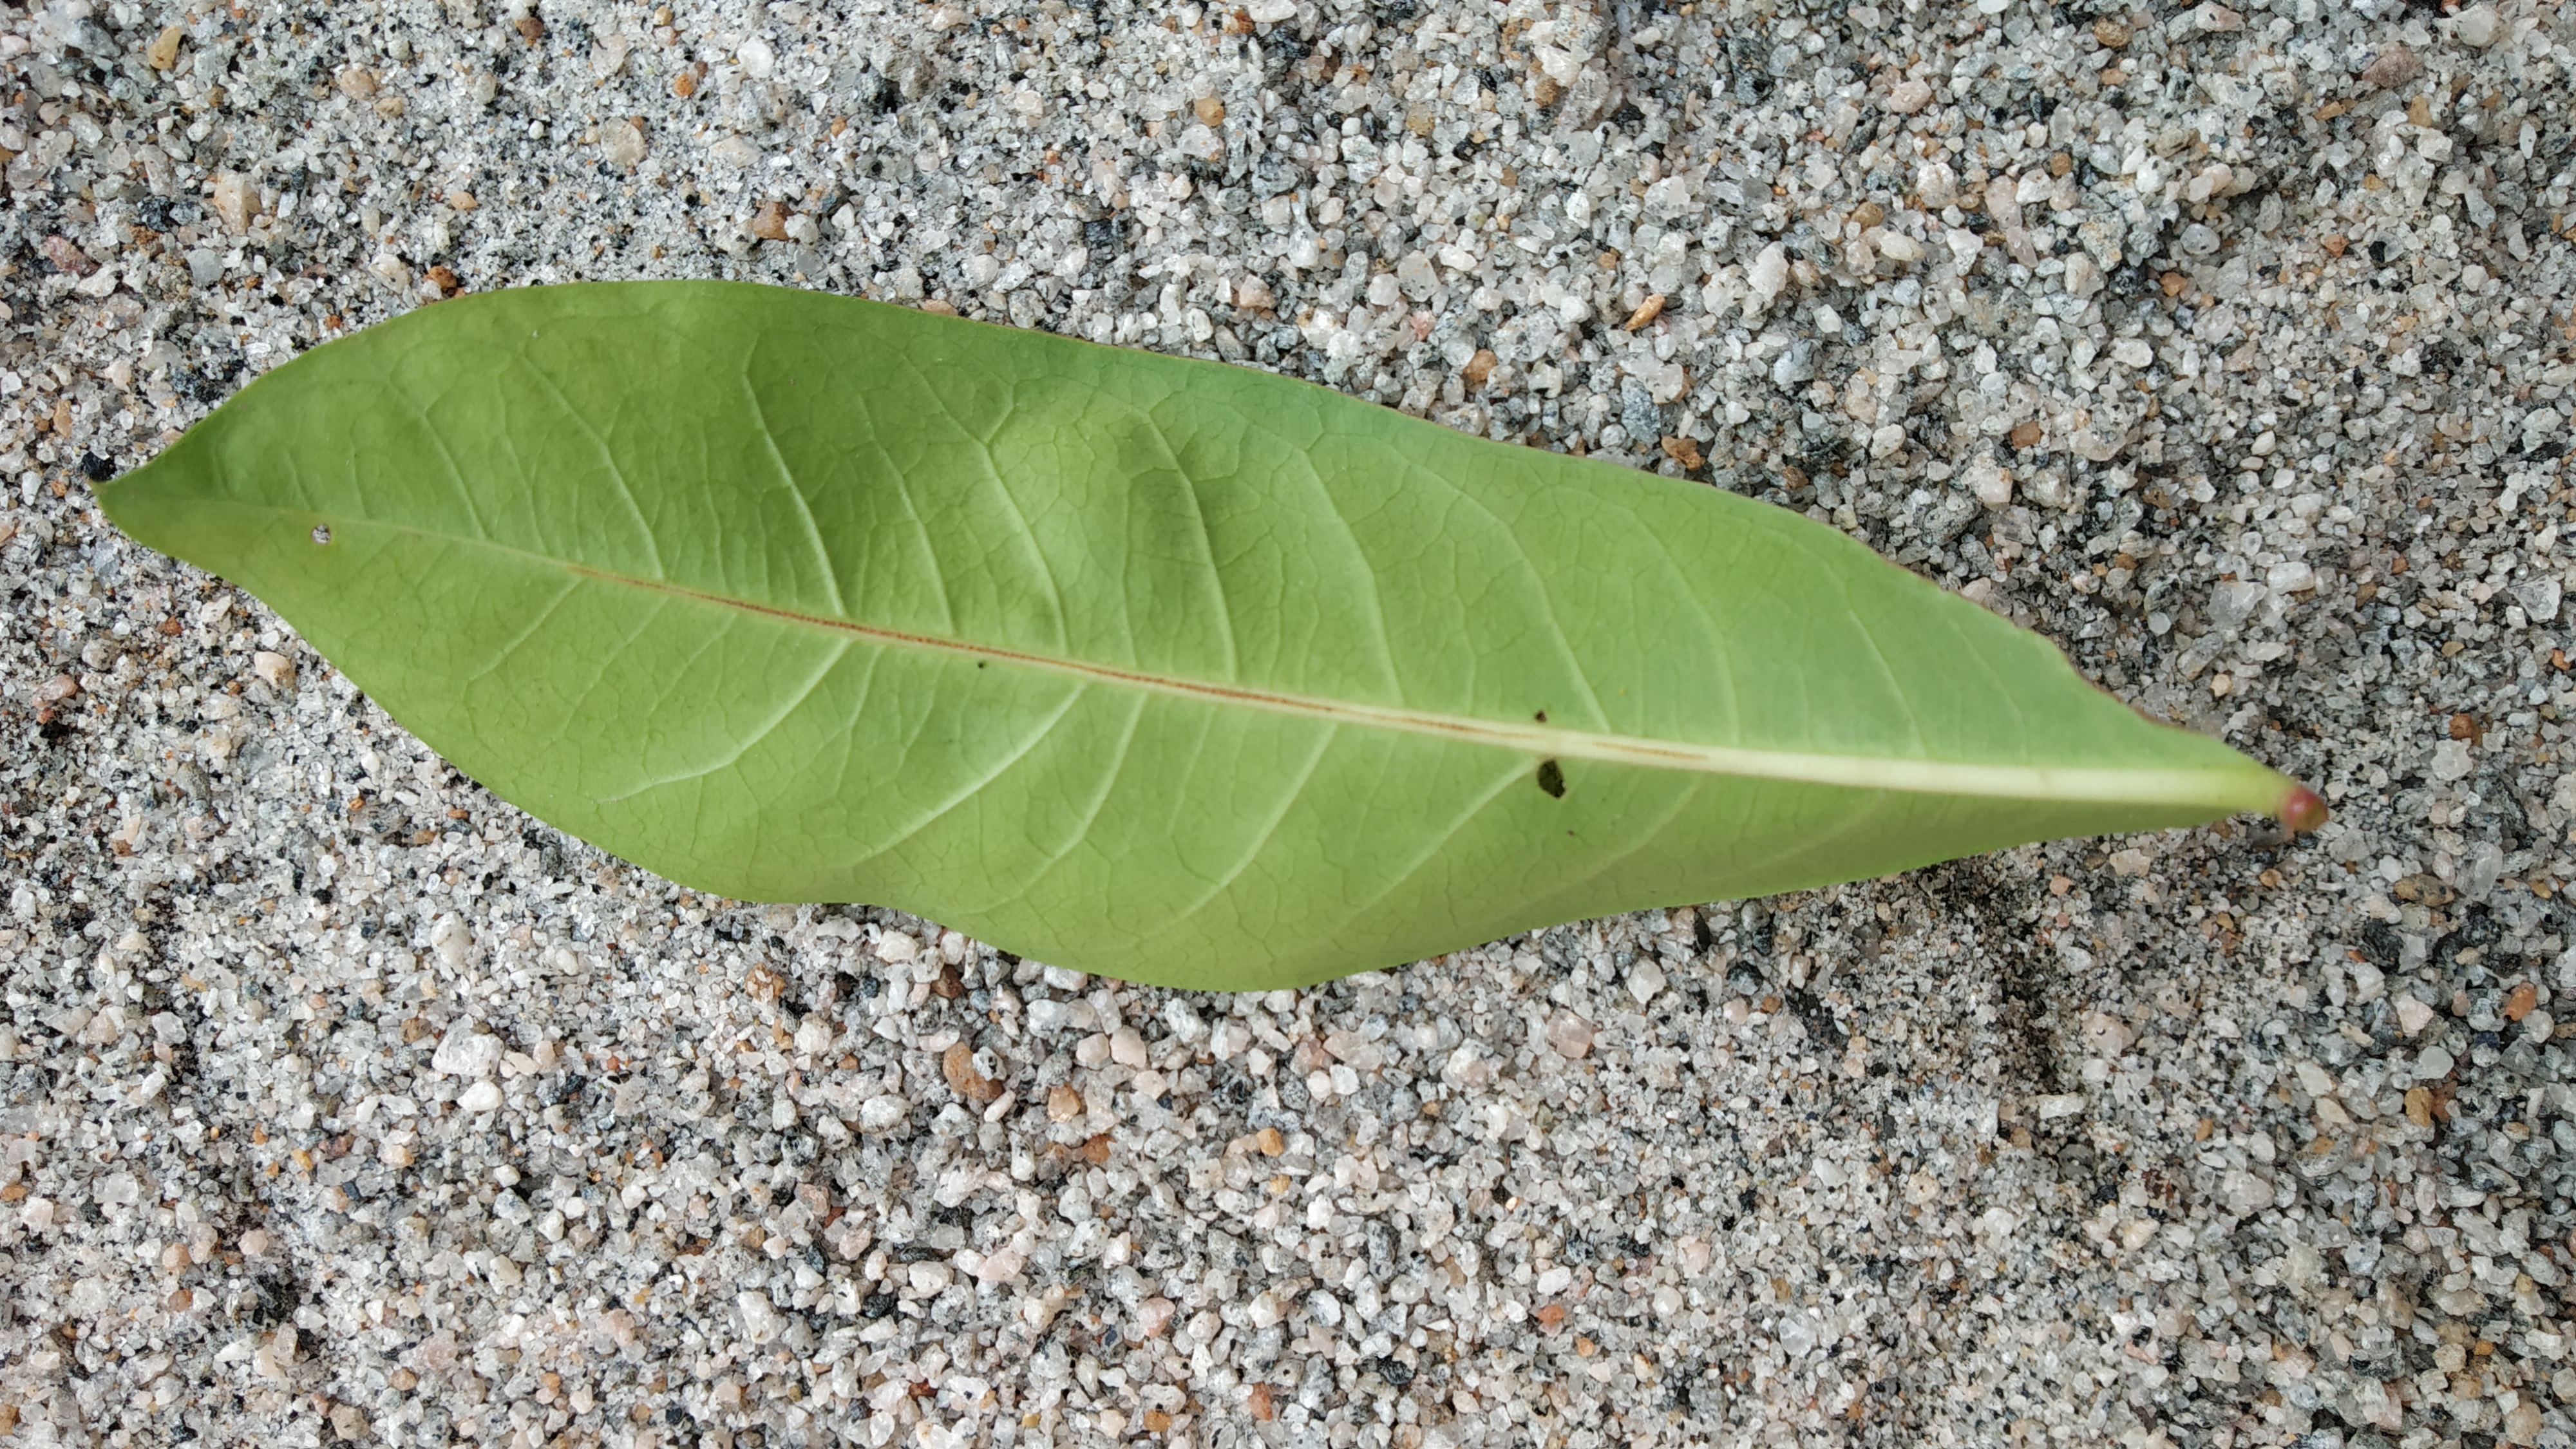
Plant: kepala